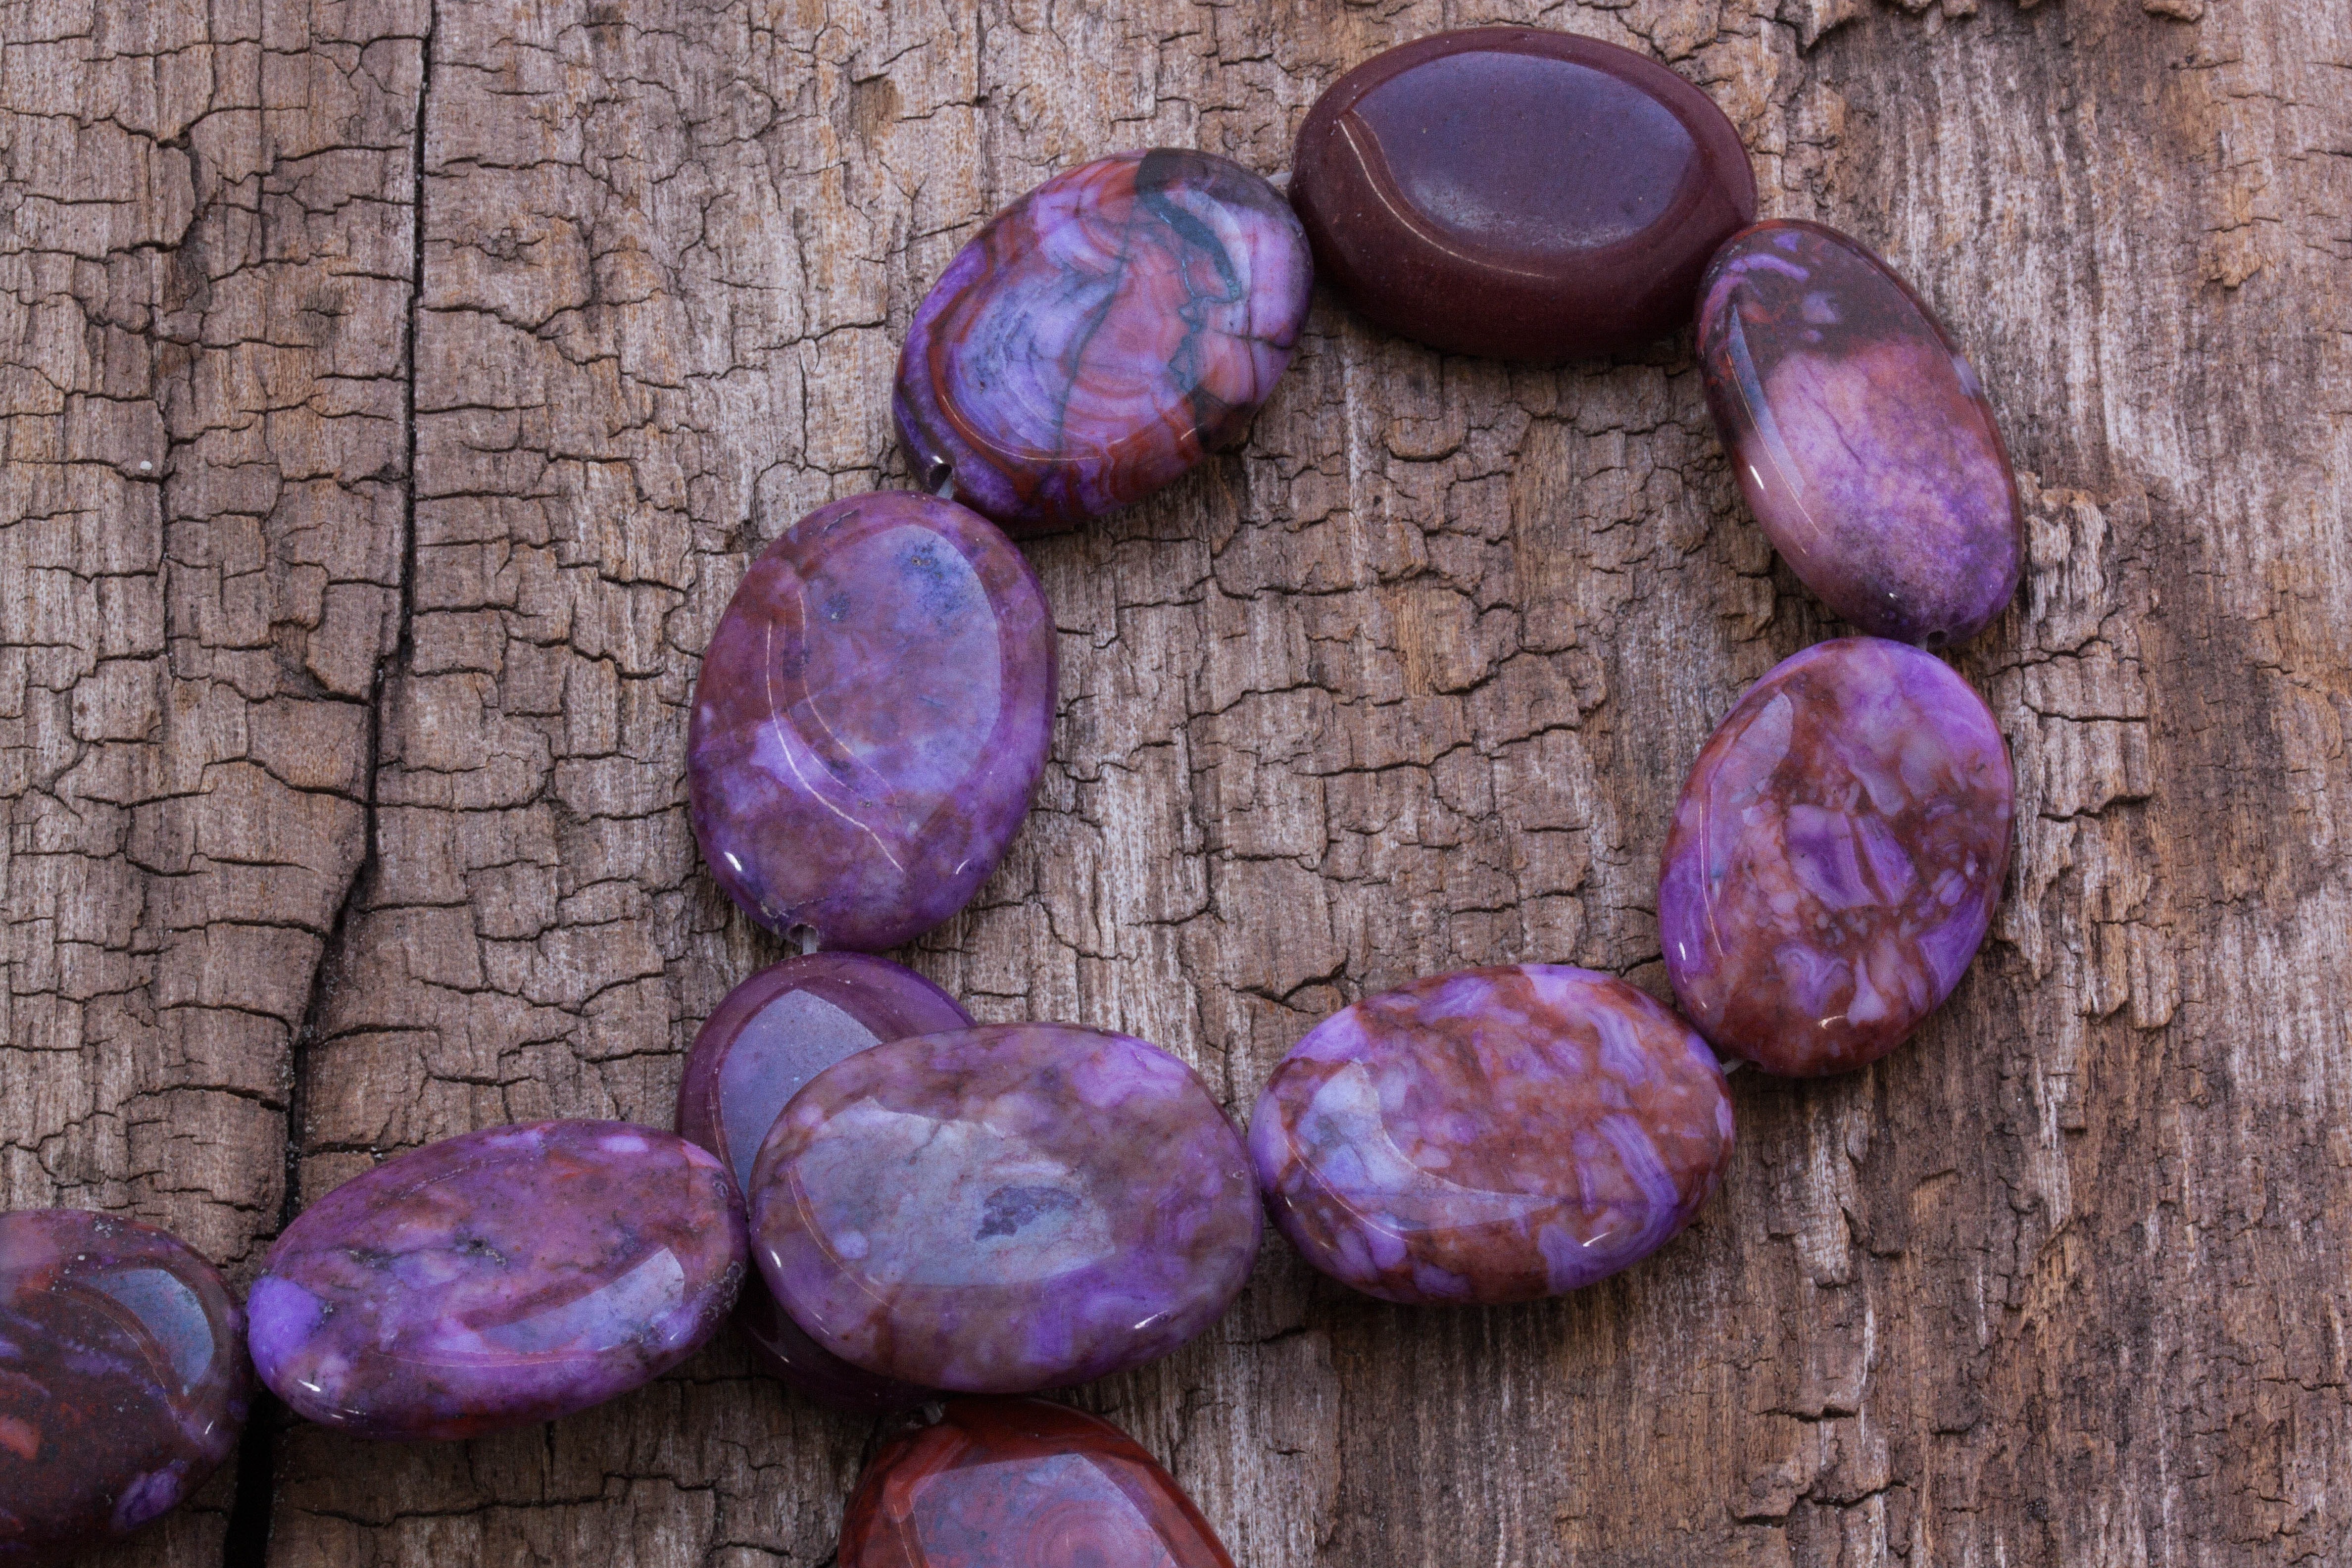
white, purple, petal, stone, smooth, pink, jewellery, amethyst, organ, gem, gemstone, mineral, tumbled, fashion accessory, crystal structure, purpurit, scaffolding silicate, linsenf rmig